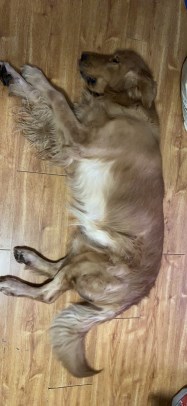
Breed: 5355-n000126-golden_retriever